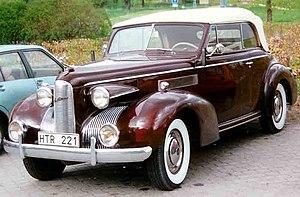
LaSalle est une « marque compagne » de Cadillac créée en 1927 par le constructeur américain General Motors pour combler le vide existant entre les gammes Buick et Cadillac.